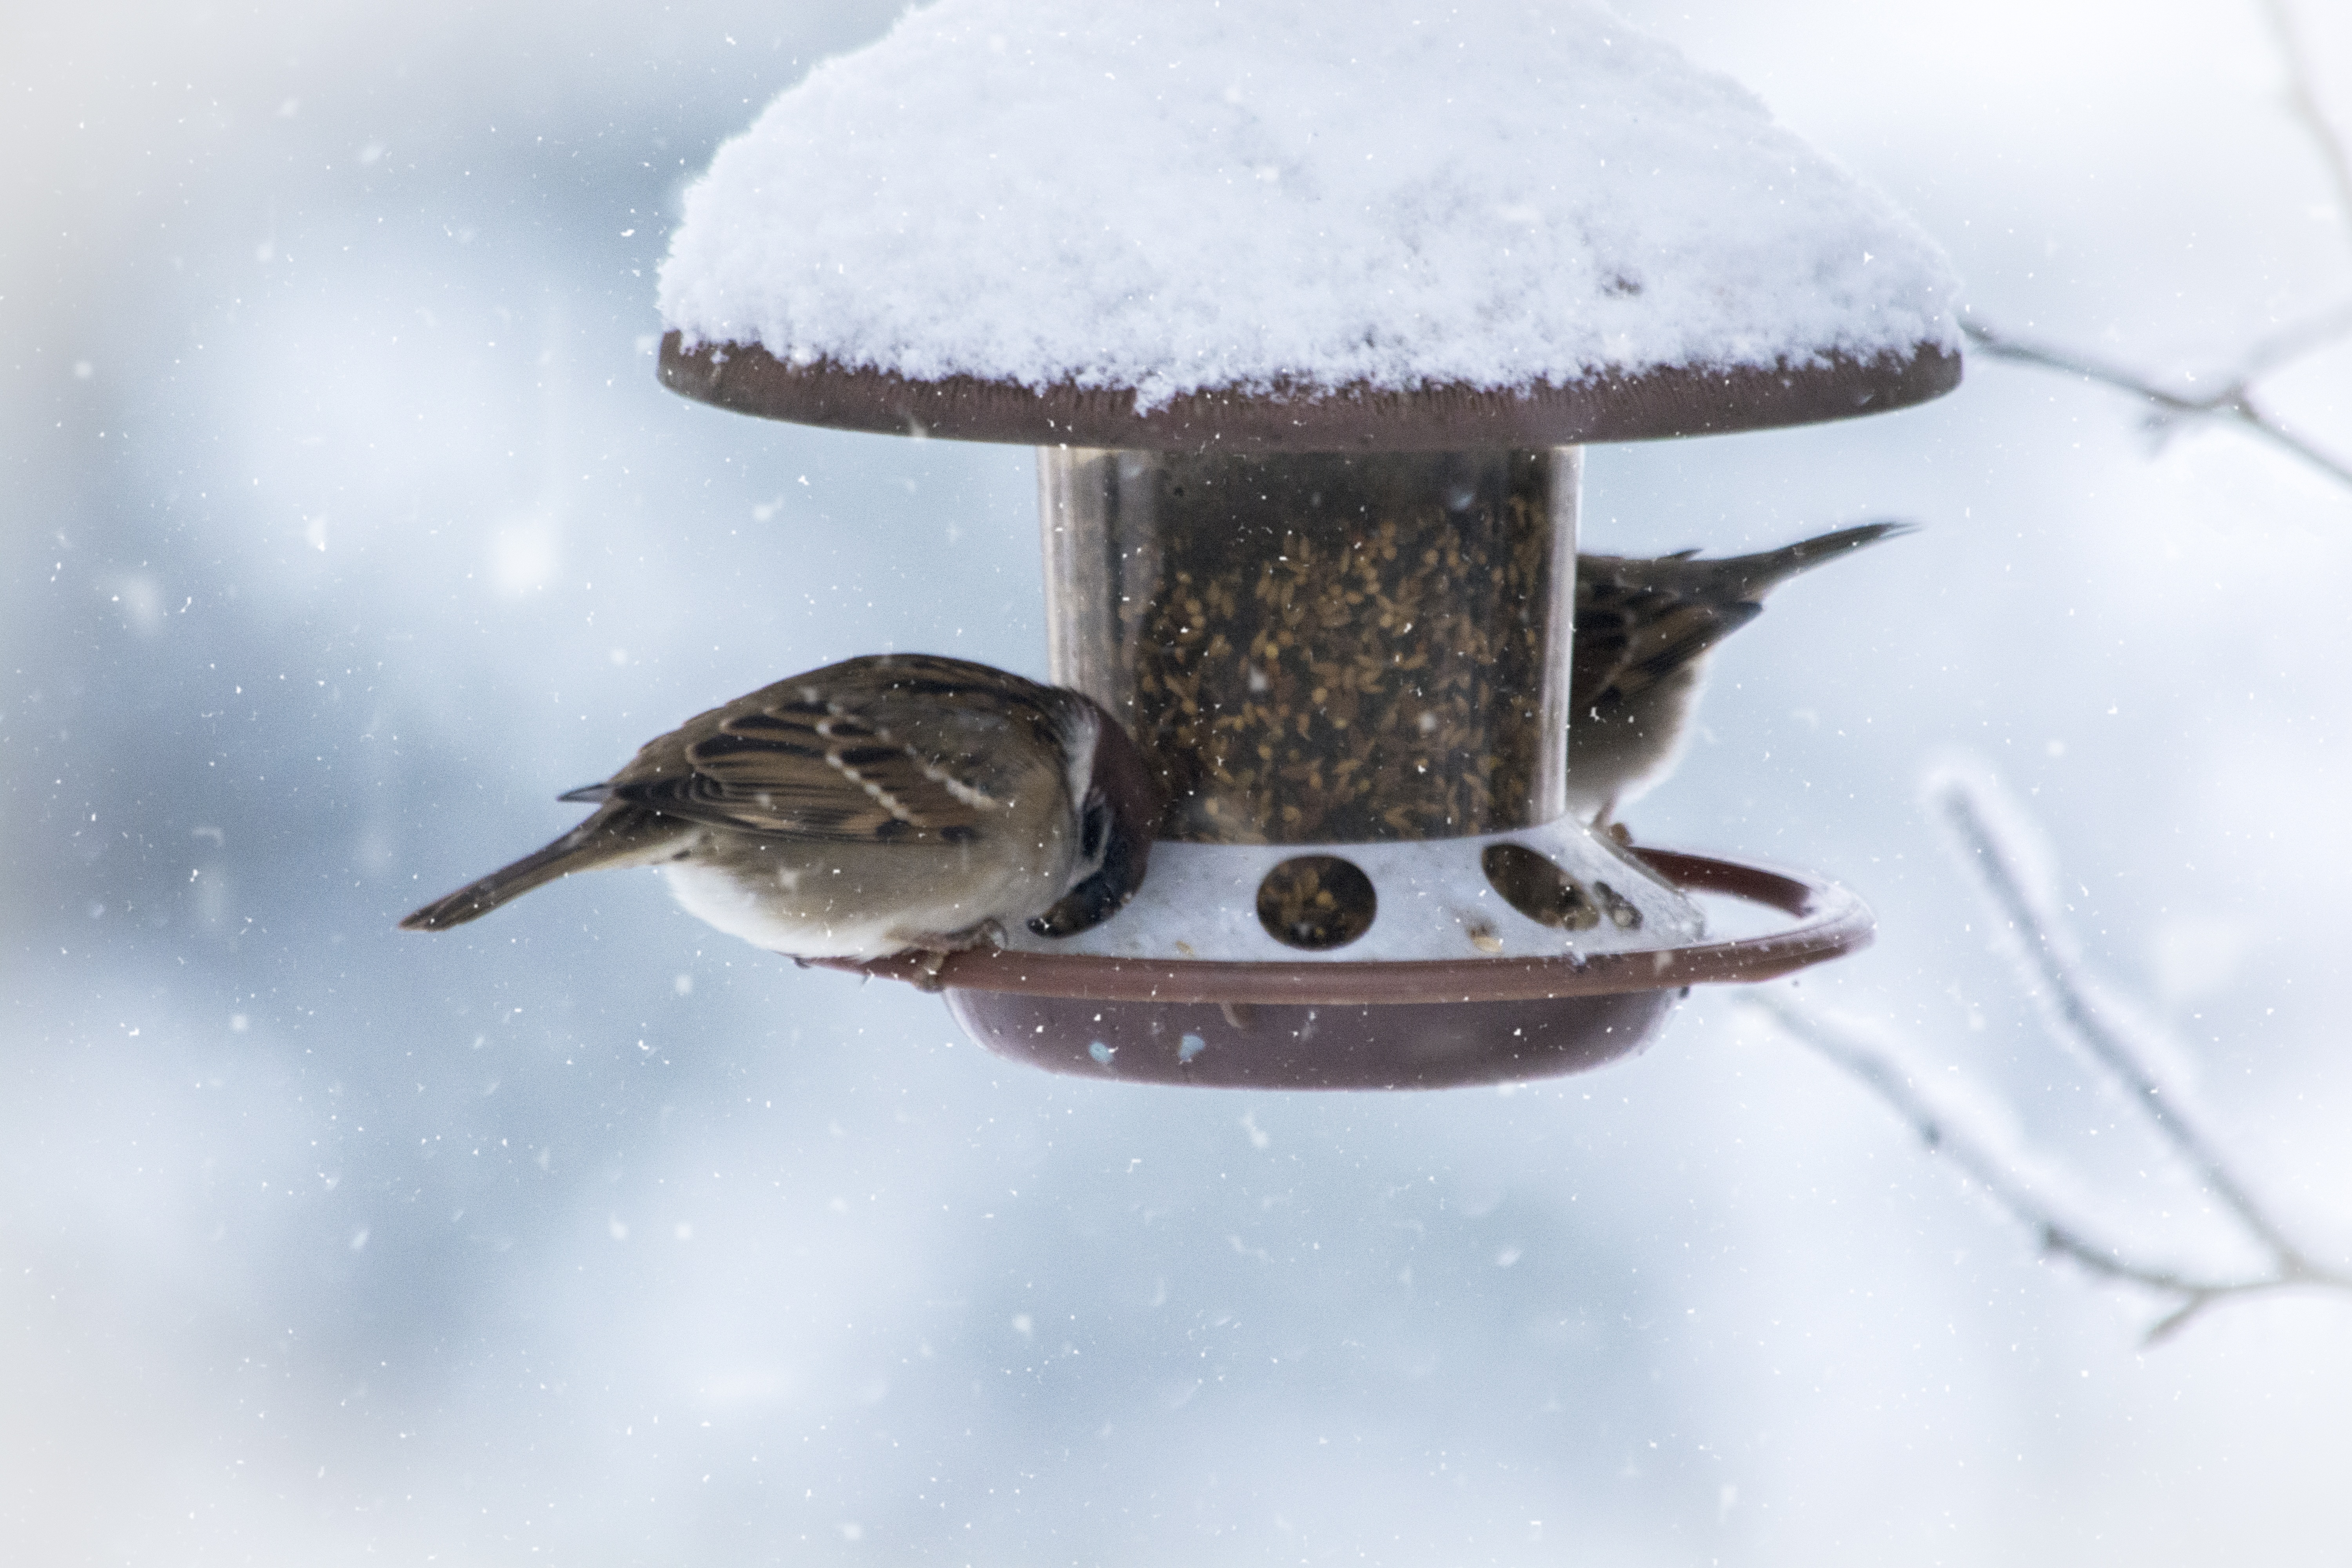
nature, snow, cold, winter, bird, white, weather, snowy, eat, birds, new zealand, wintry, winter magic, perching bird